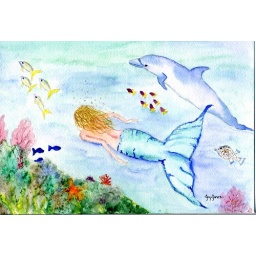
Joy did some water colors on the beach while we were in St John